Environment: real
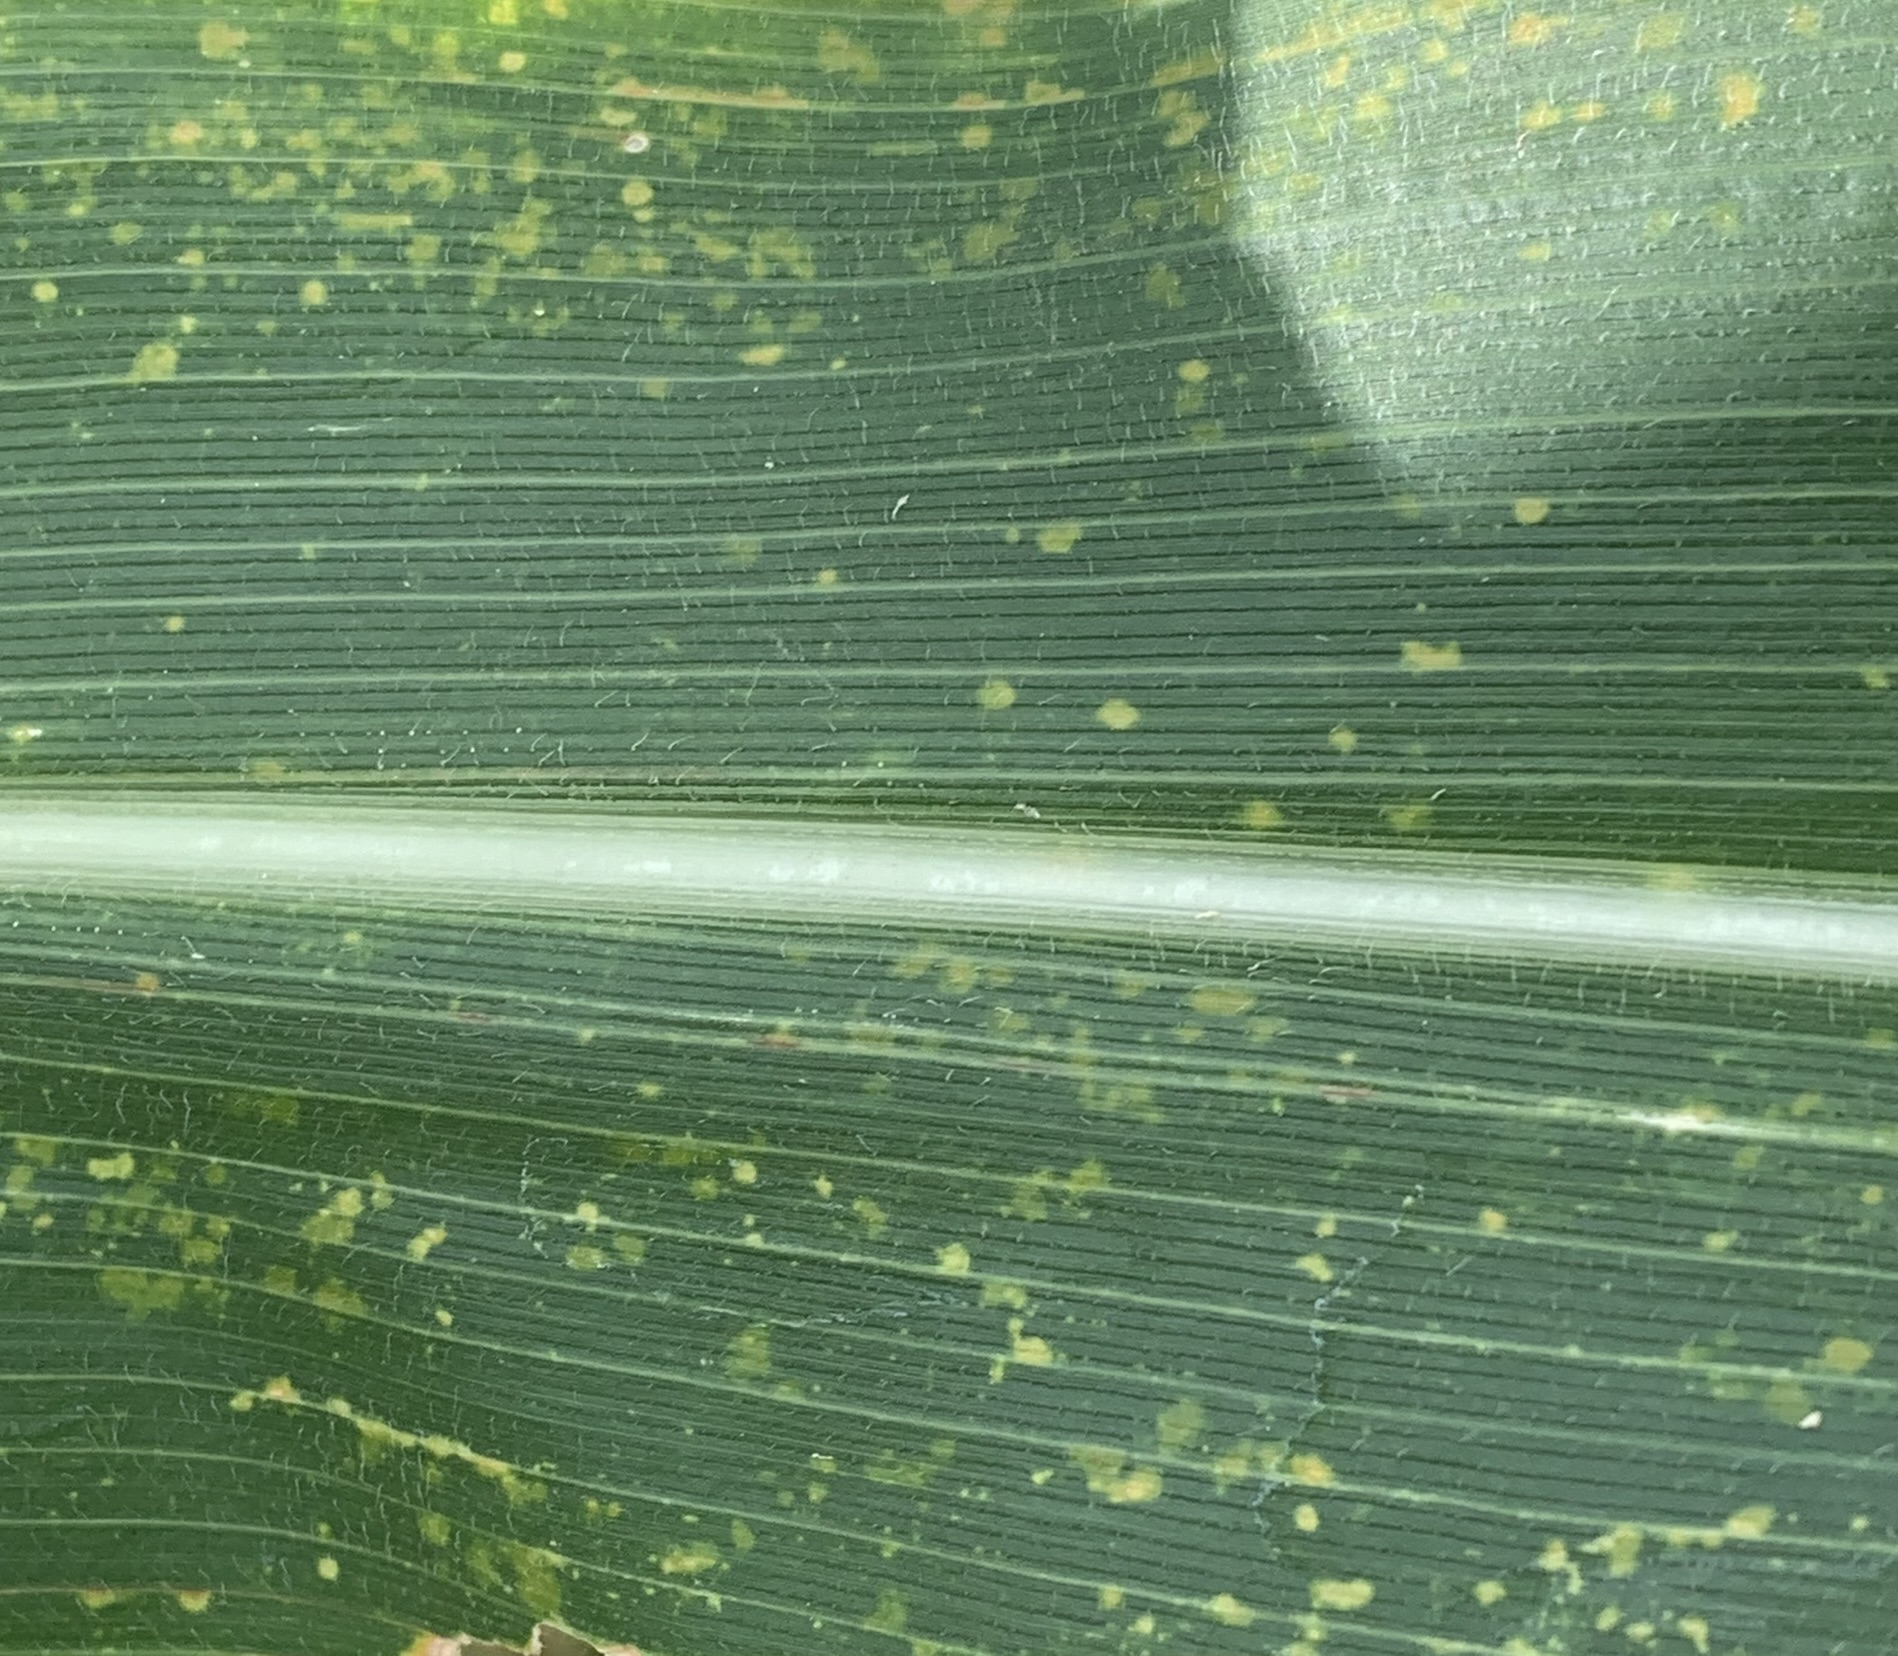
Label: lethal_necrosis